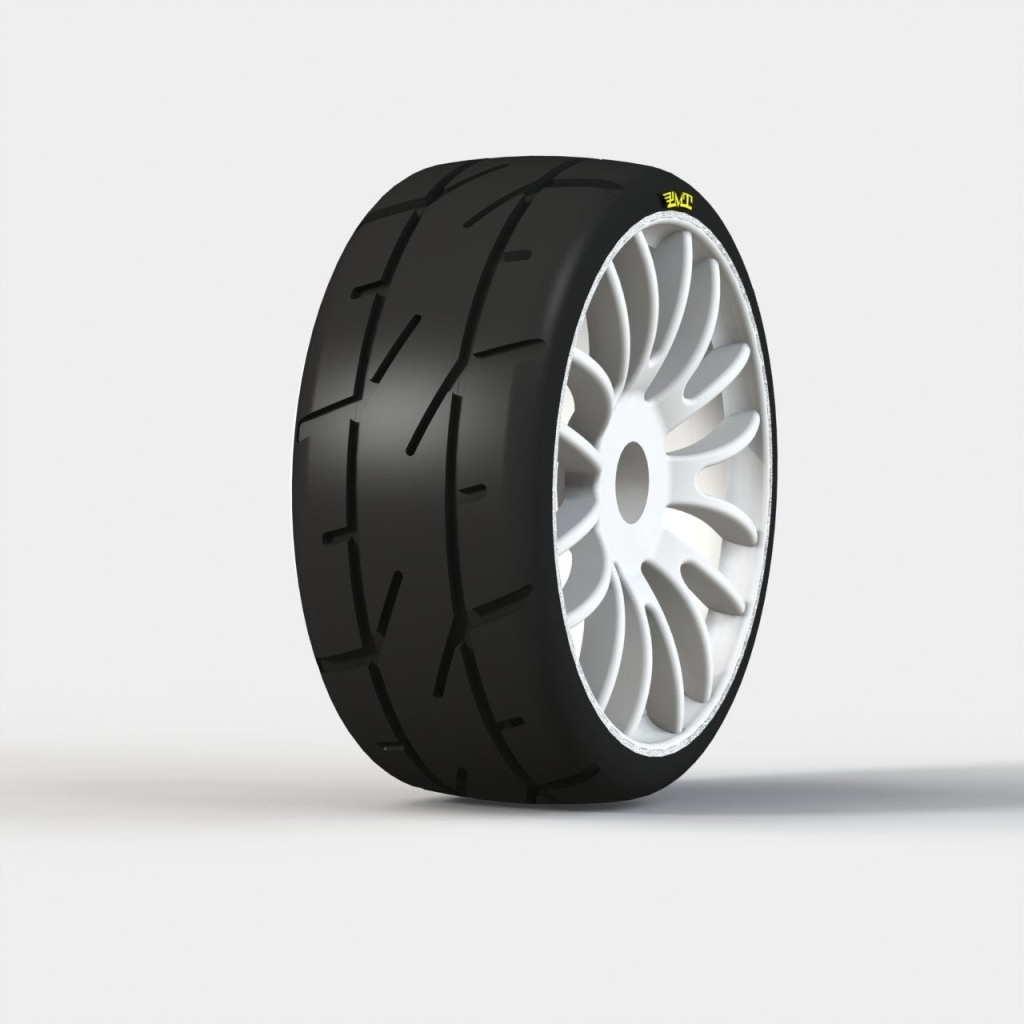
PMT - Llantas para GT - Q1 Super Soft Rubber
Brand: PMT
Los neumáticos REFORZADOS, gracias a su carcasa especial, están diseñados para soportar los considerables esfuerzos a los que están sometidos. La tecnología de construcción de estos neumáticos se deriva directamente de la experiencia de PMT adquirida en el mundo del automovilismo. Su innovadora carcasa está conformada por telas radiales asimétricas y un suave cinturón de nylon colocado a 90°, esto permite un increíble manejo que se traduce en un desempeño inigualable y evita el aumento del diámetro del neumático debido a la fuerza centrífuga a la que es sometida. Categoría: 1:8 GT Rally Games Dureza: Super Soft Rubber
Category: Toys & Games > Toys > Play Vehicle Accessories